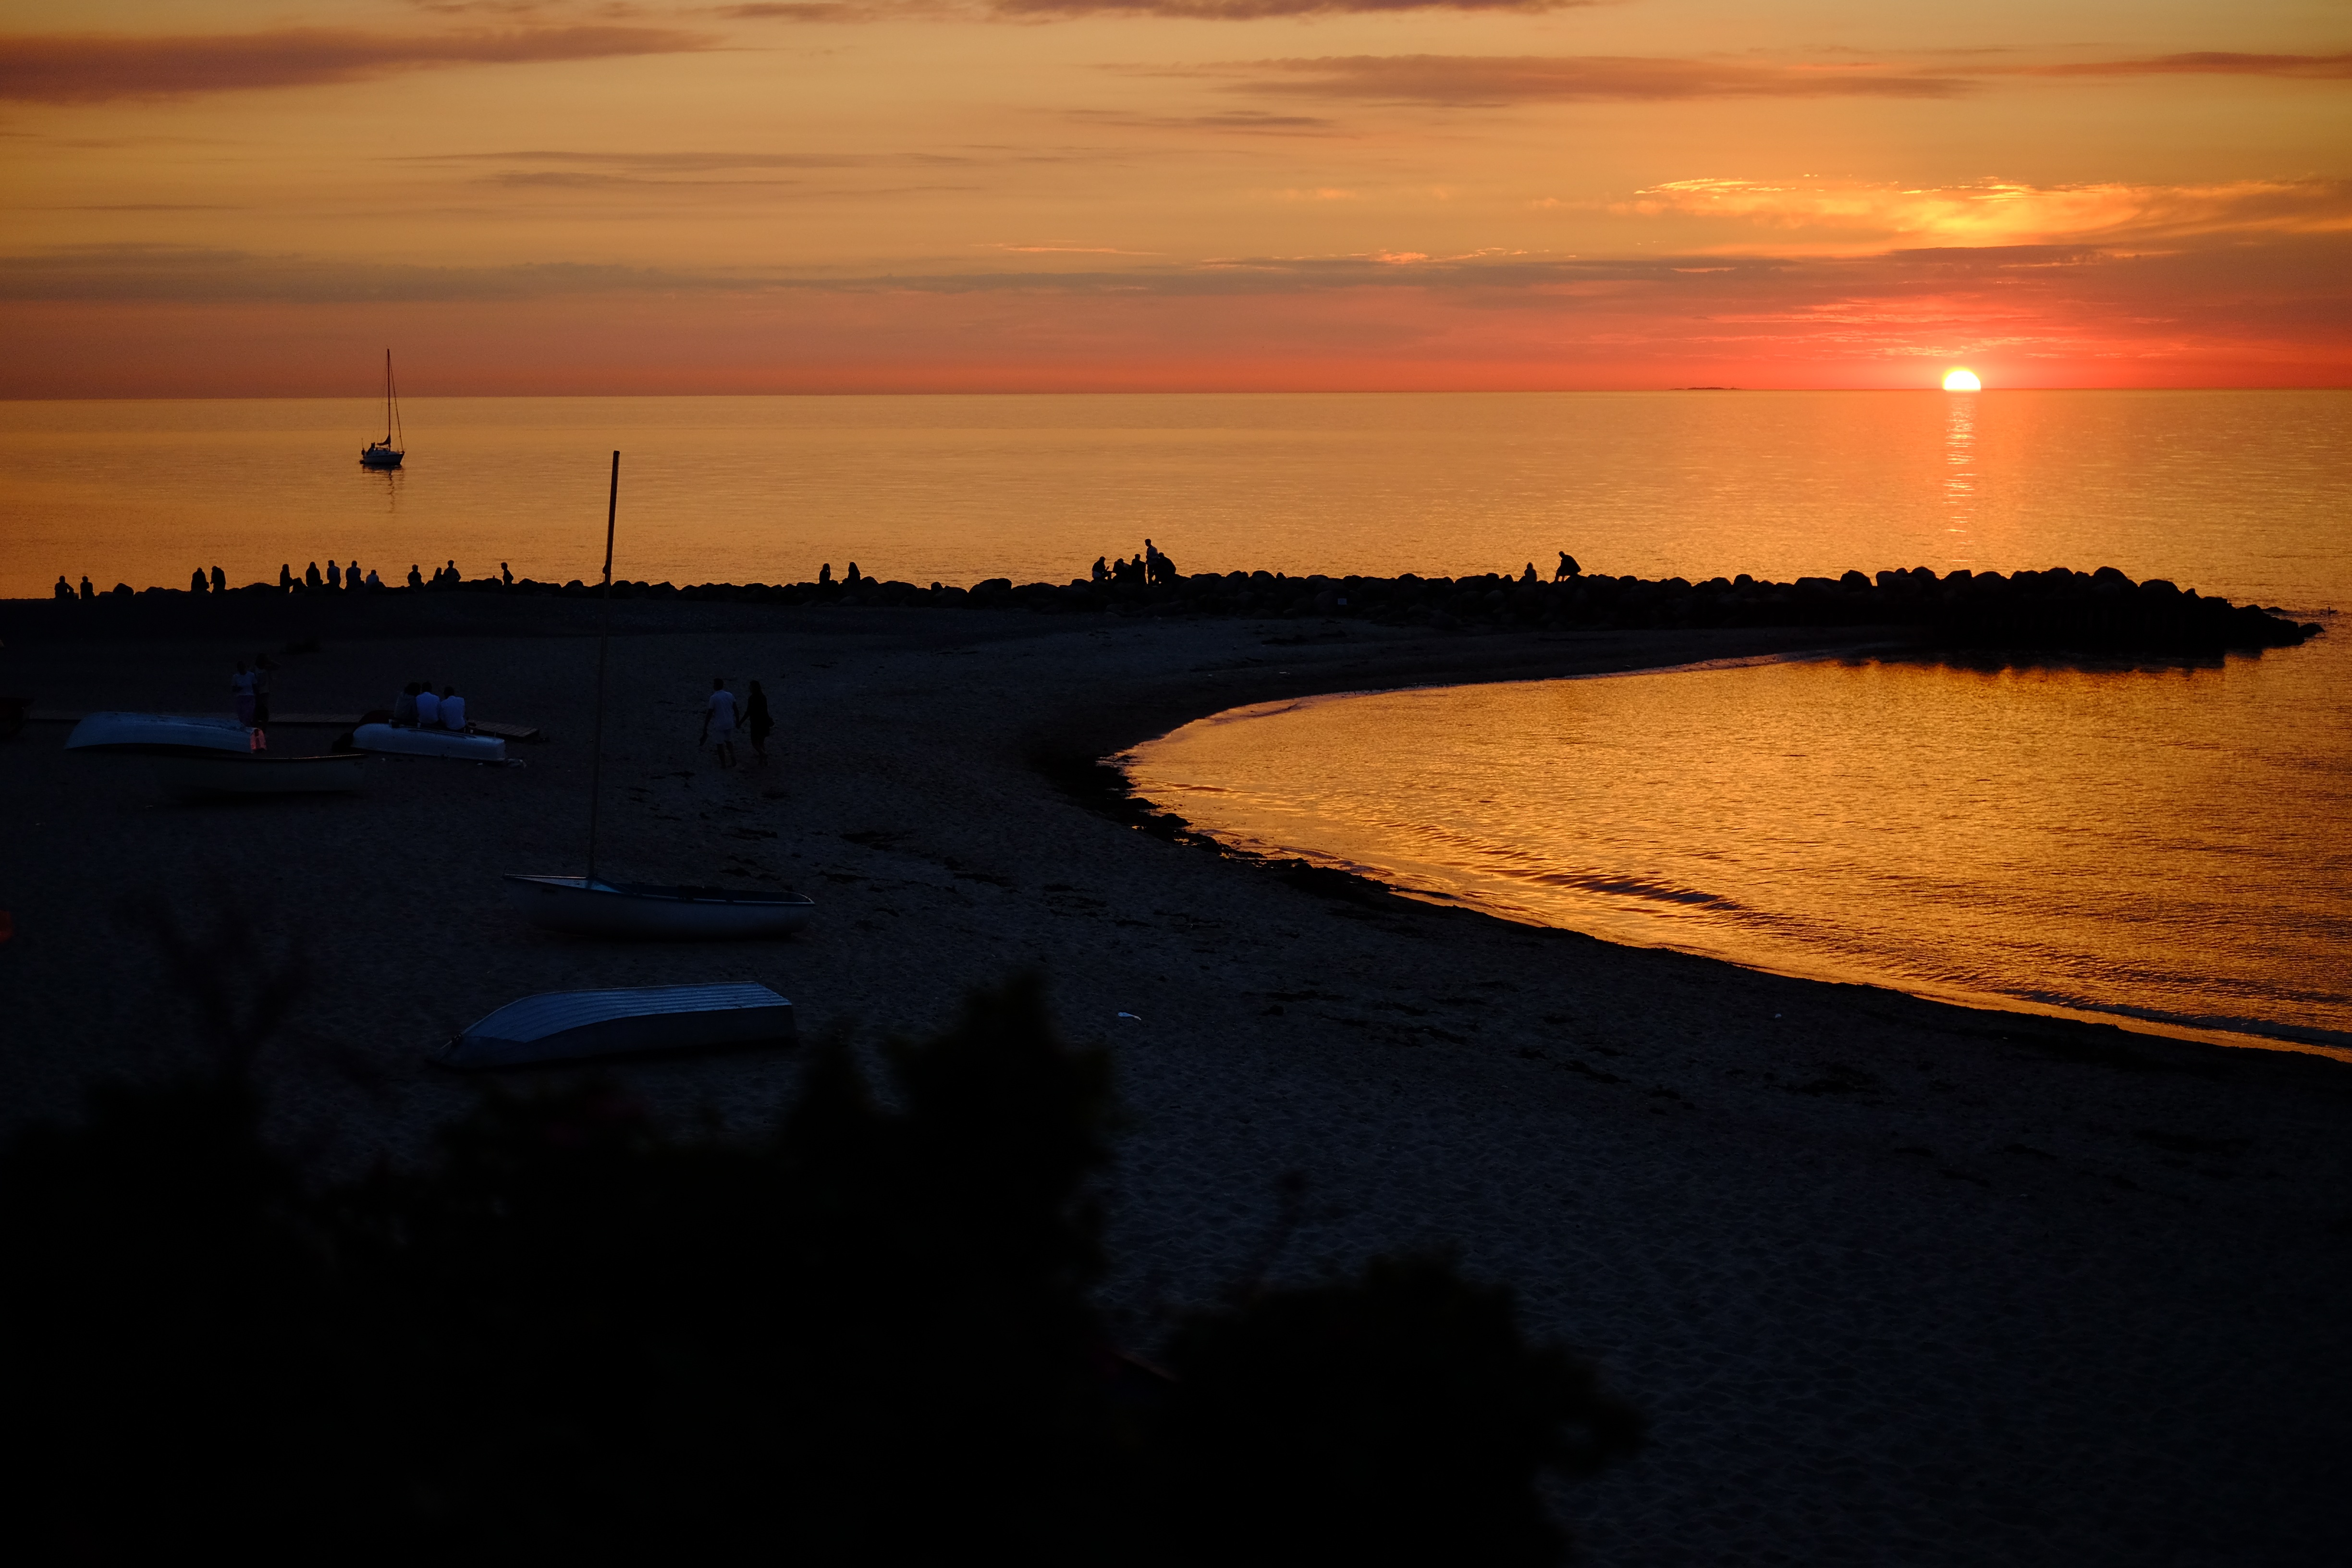
beach, sea, coast, ocean, horizon, cloud, sun, sunrise, sunset, sunlight, morning, wave, dawn, dusk, evening, reflection, afterglow